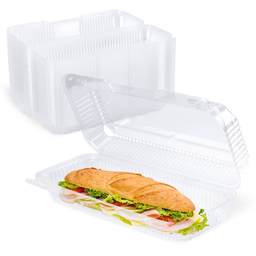
Label: plastic